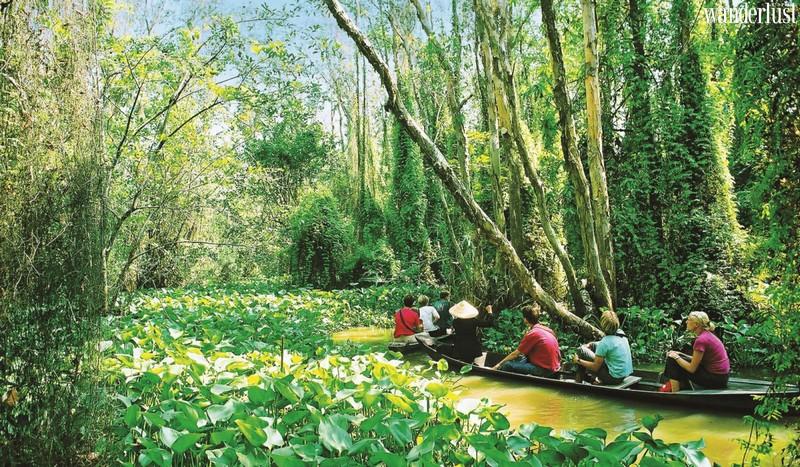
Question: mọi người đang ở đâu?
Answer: đang ở trên một con sông trong một khu rừng